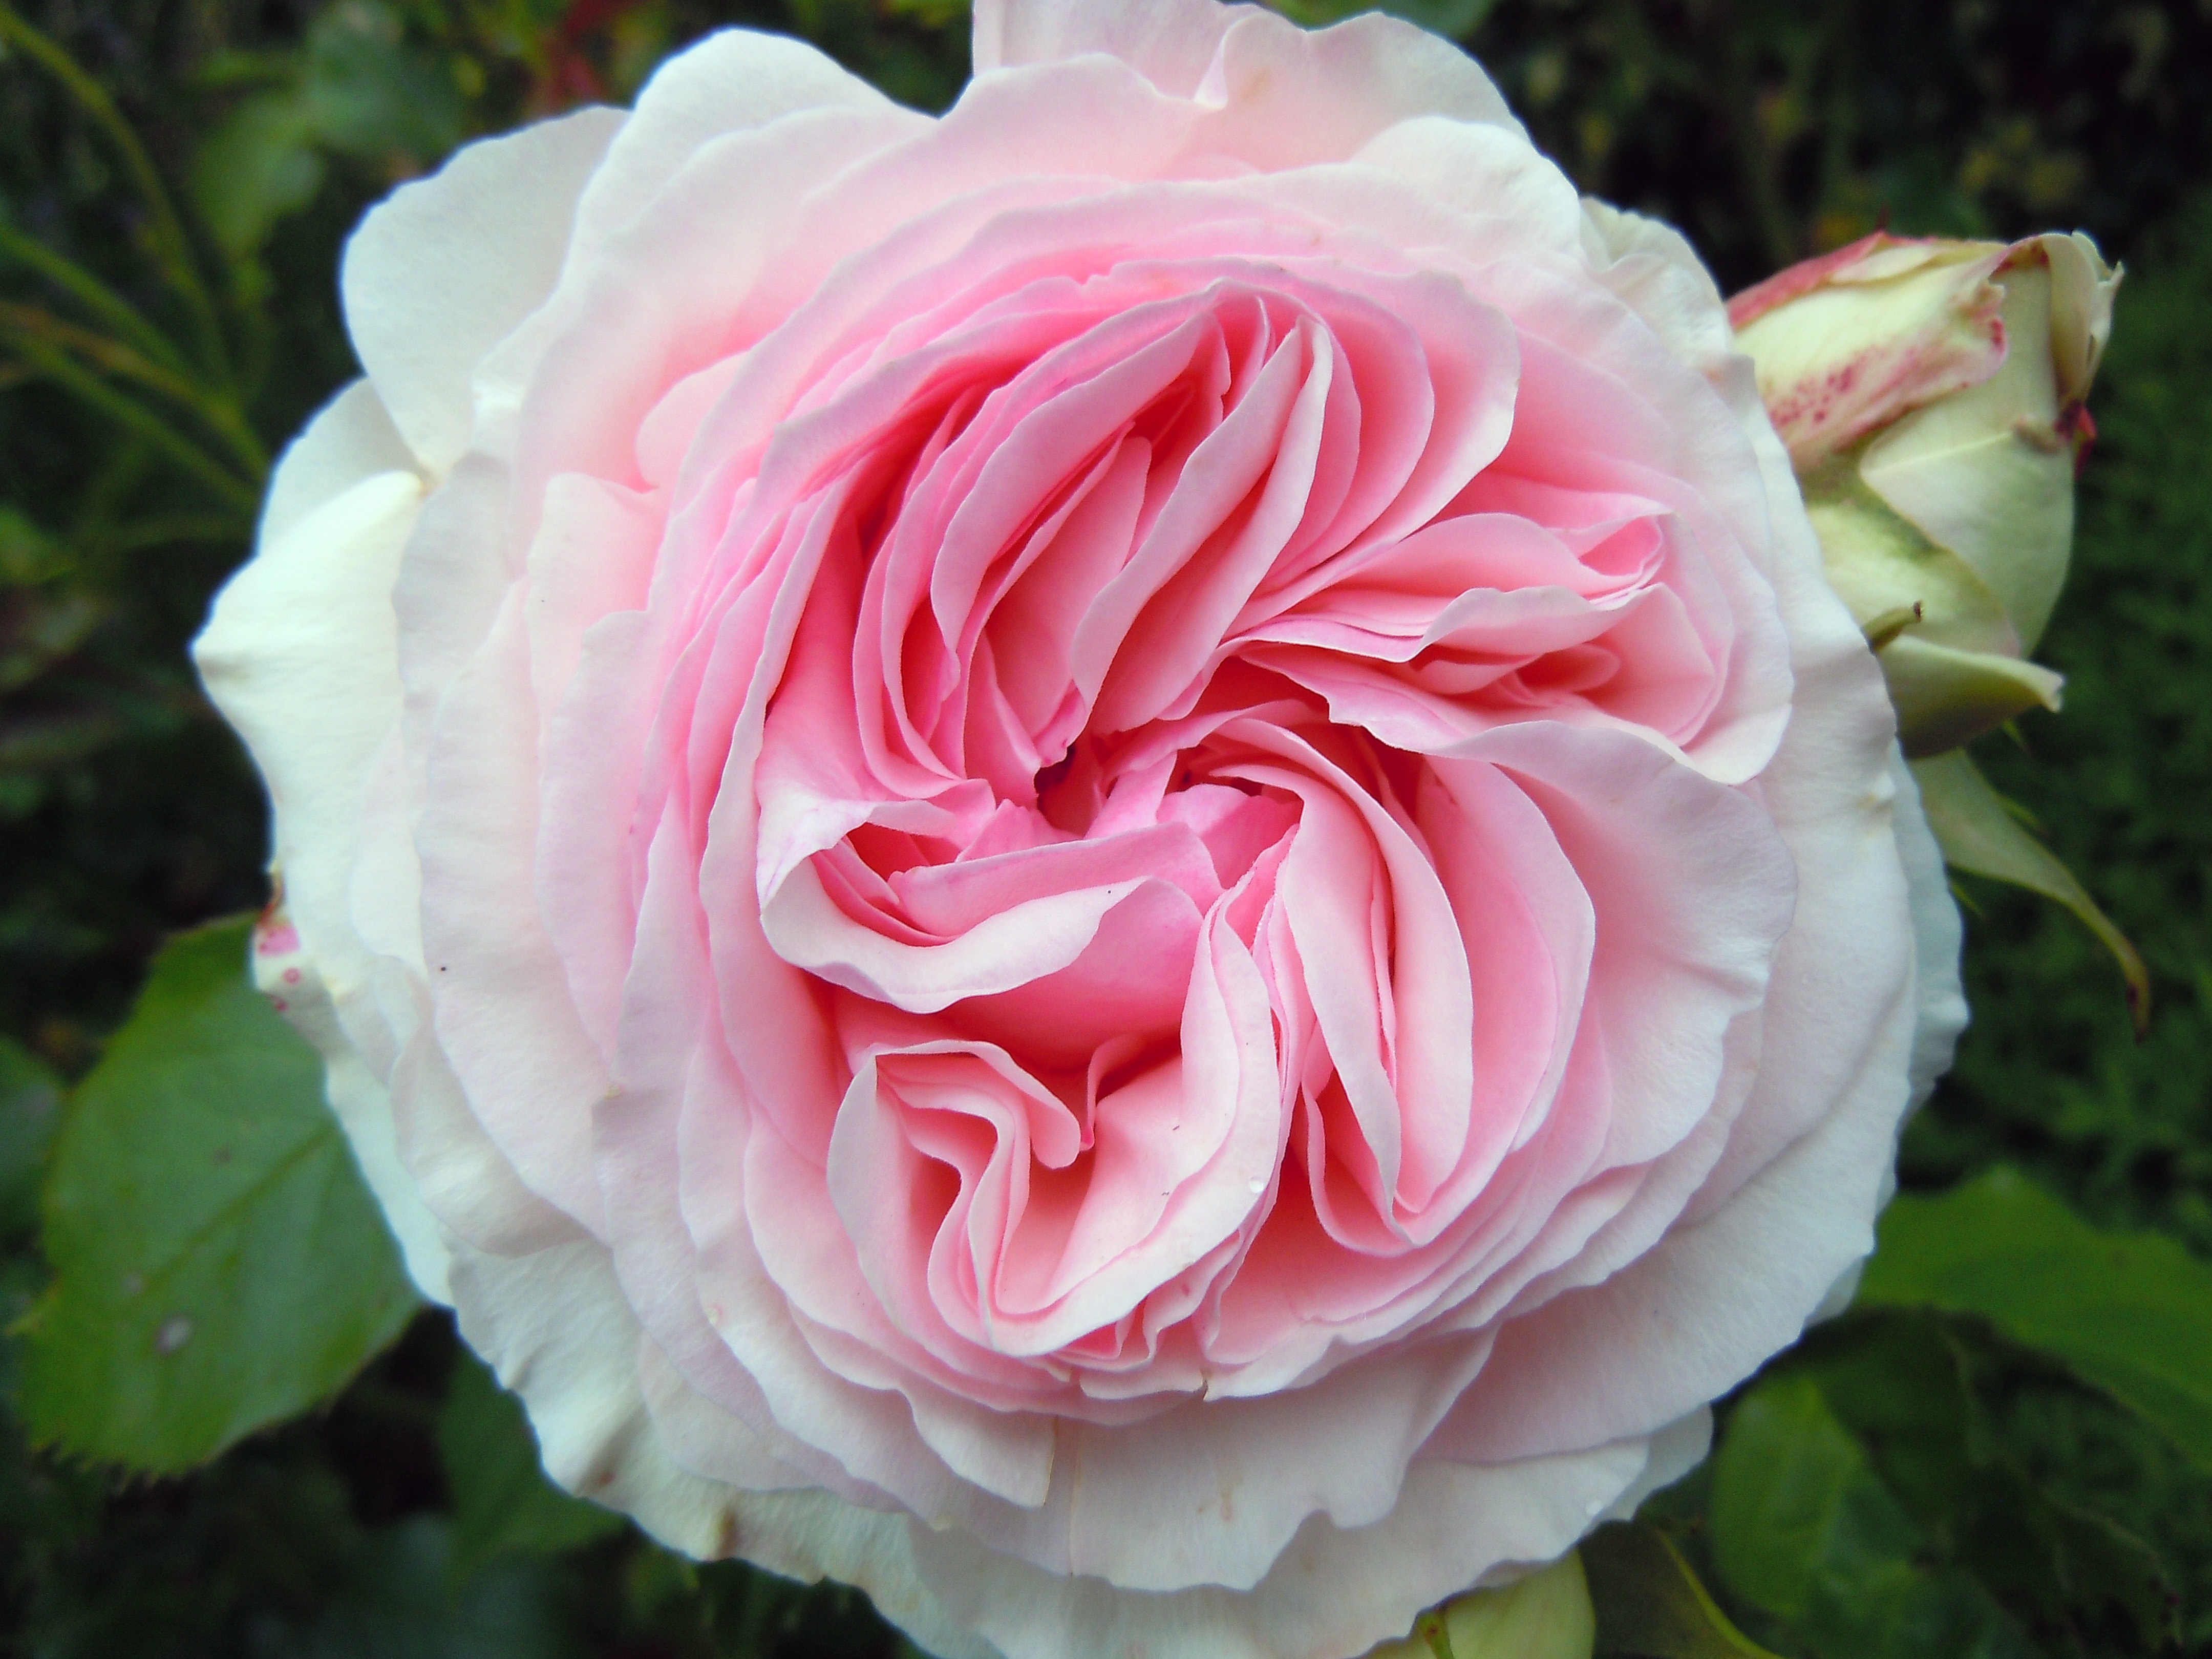
blossom, plant, flower, petal, bloom, rose, pink, close, floribunda, flowering plant, garden roses, rose family, land plant, rosa centifolia, rose order